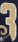
Number: 3